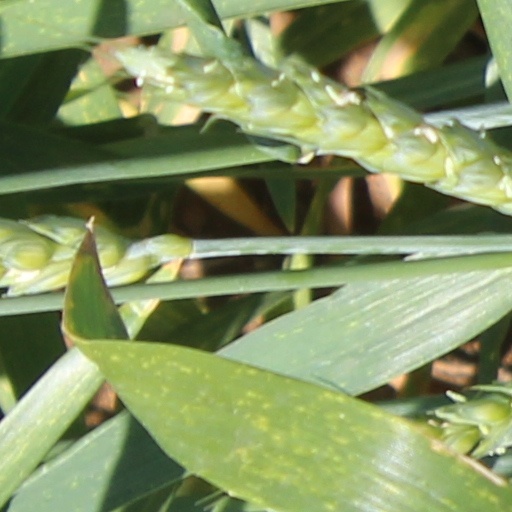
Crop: wheat